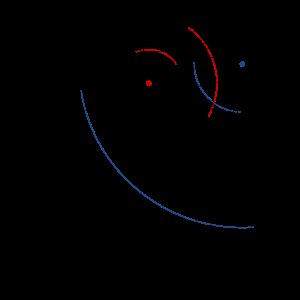
Landingsstel / Understel på fly / Optrækkeligt understel
Diagram der viser et hydraulisk aktiveret understel, med hjulet stuvet i vingeroden
"Et landingsstel eller understel er det bærende system som et luftfartøj benytter til at lande på eller starte fra, som understøtter flyet når det ikke er i brug, og til at transportere sig rundt på overfladen ved hastigheder for lave til at fartøjet er luftbårent. Udtrykket ""understel"" bruges i luftfartsbranchen, ""landingstel"" bruges oftest af udenforstående.